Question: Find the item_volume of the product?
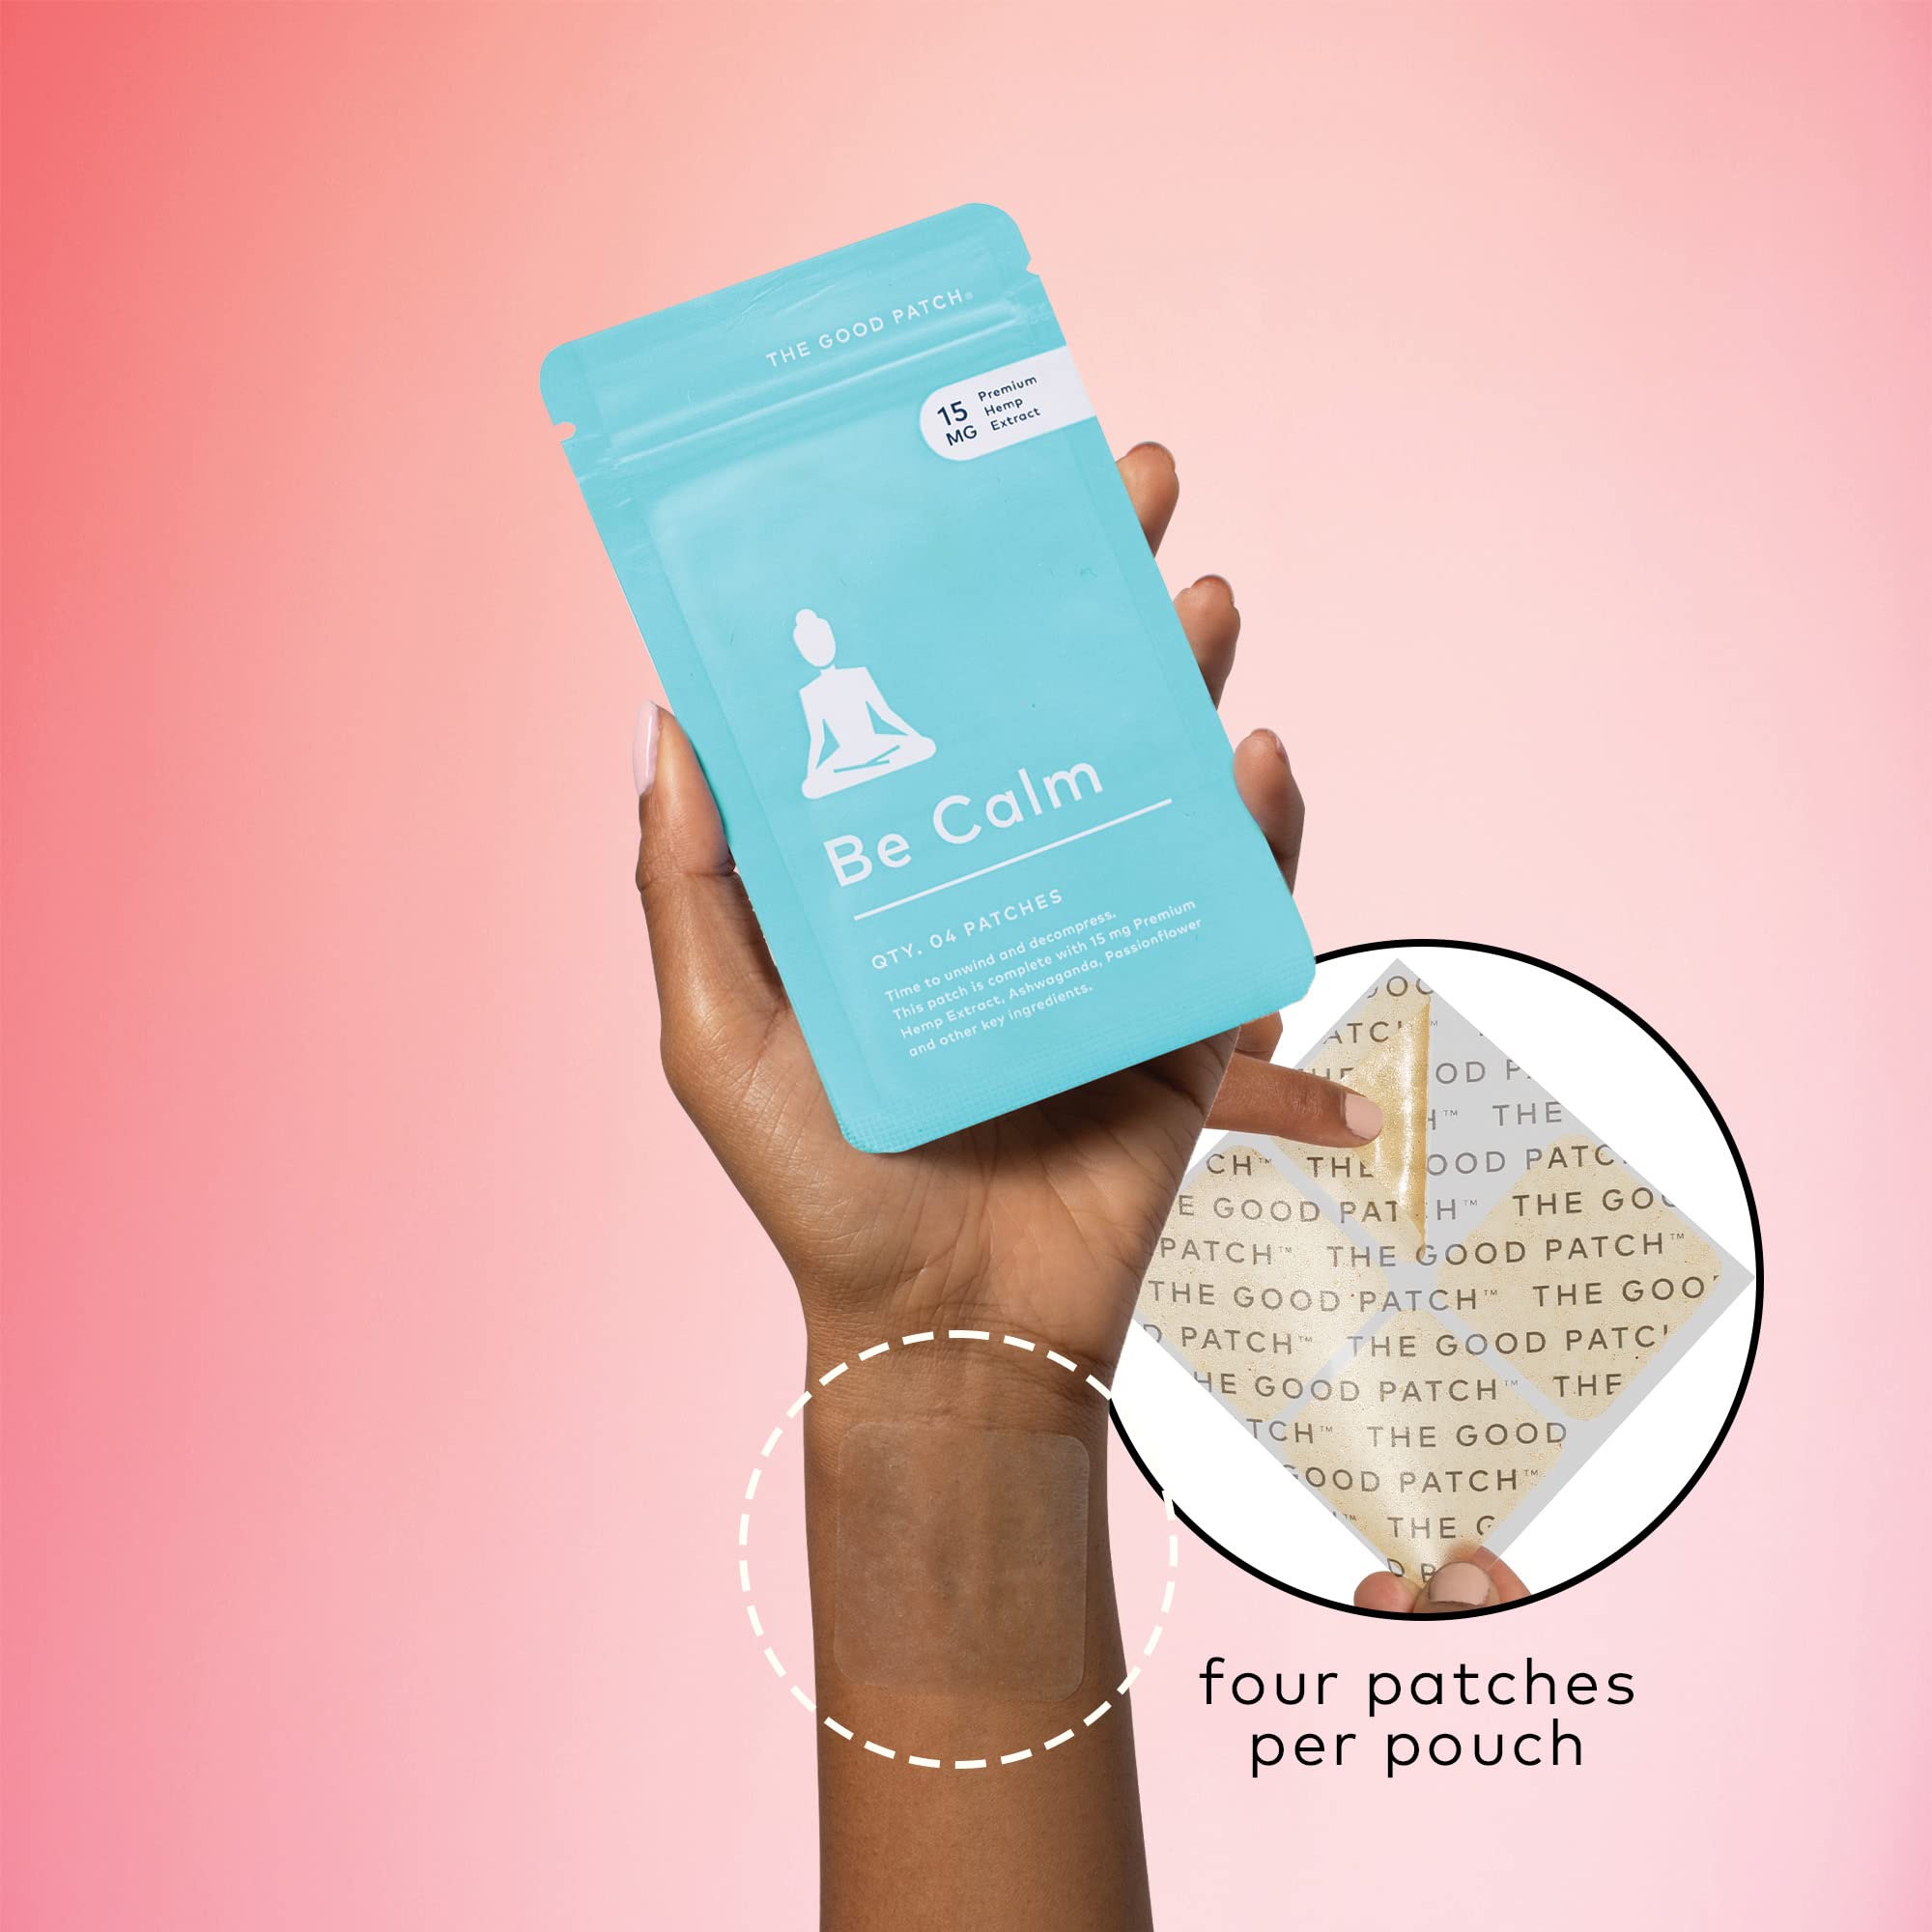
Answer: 4.0 quart